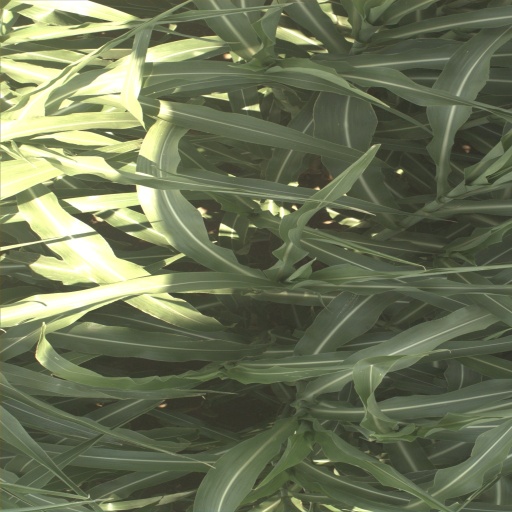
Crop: sorghum